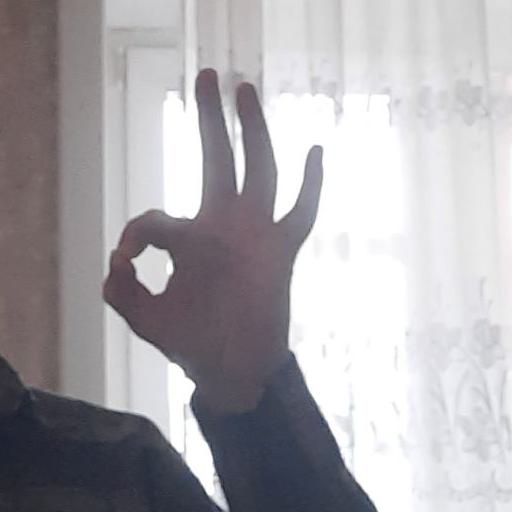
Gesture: ok